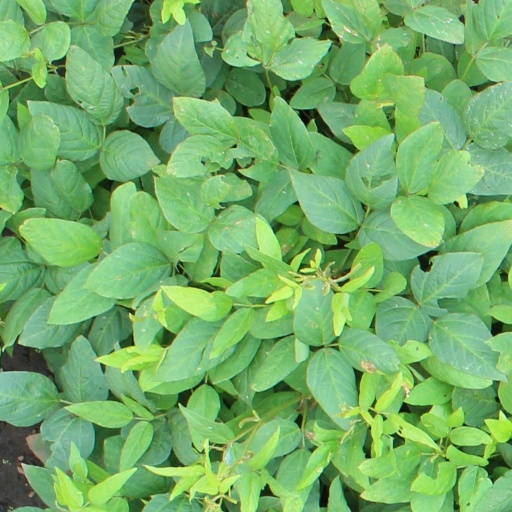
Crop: soybean